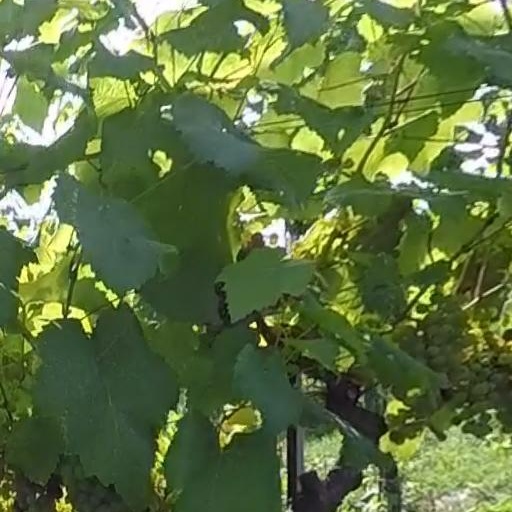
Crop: grape